Green papaya salad

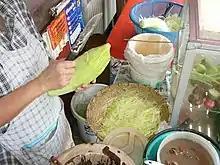
Unripe papaya being sliced into thin strips during preparation of the salad.

The dish combines the five main basic tastes: the sourness of the lime, spiciness of the chili, saltiness and savoriness of the fish sauce, and sweetness of palm sugar.